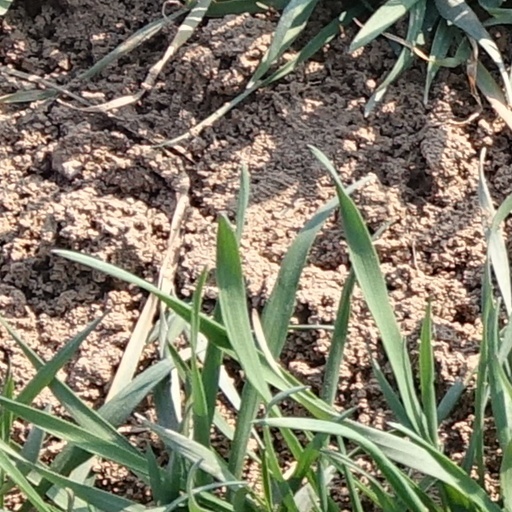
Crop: wheat